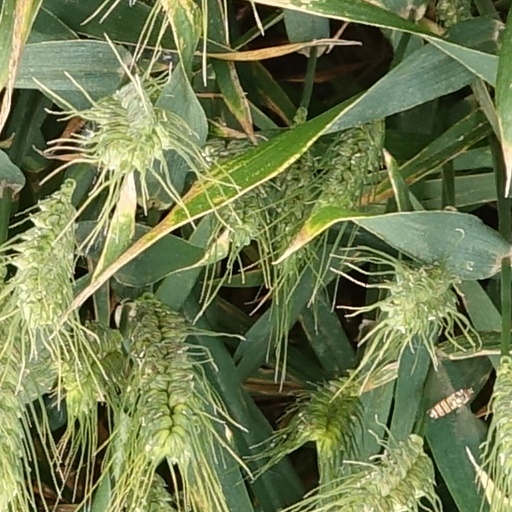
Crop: wheat